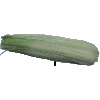
Label: Corn Husk 1